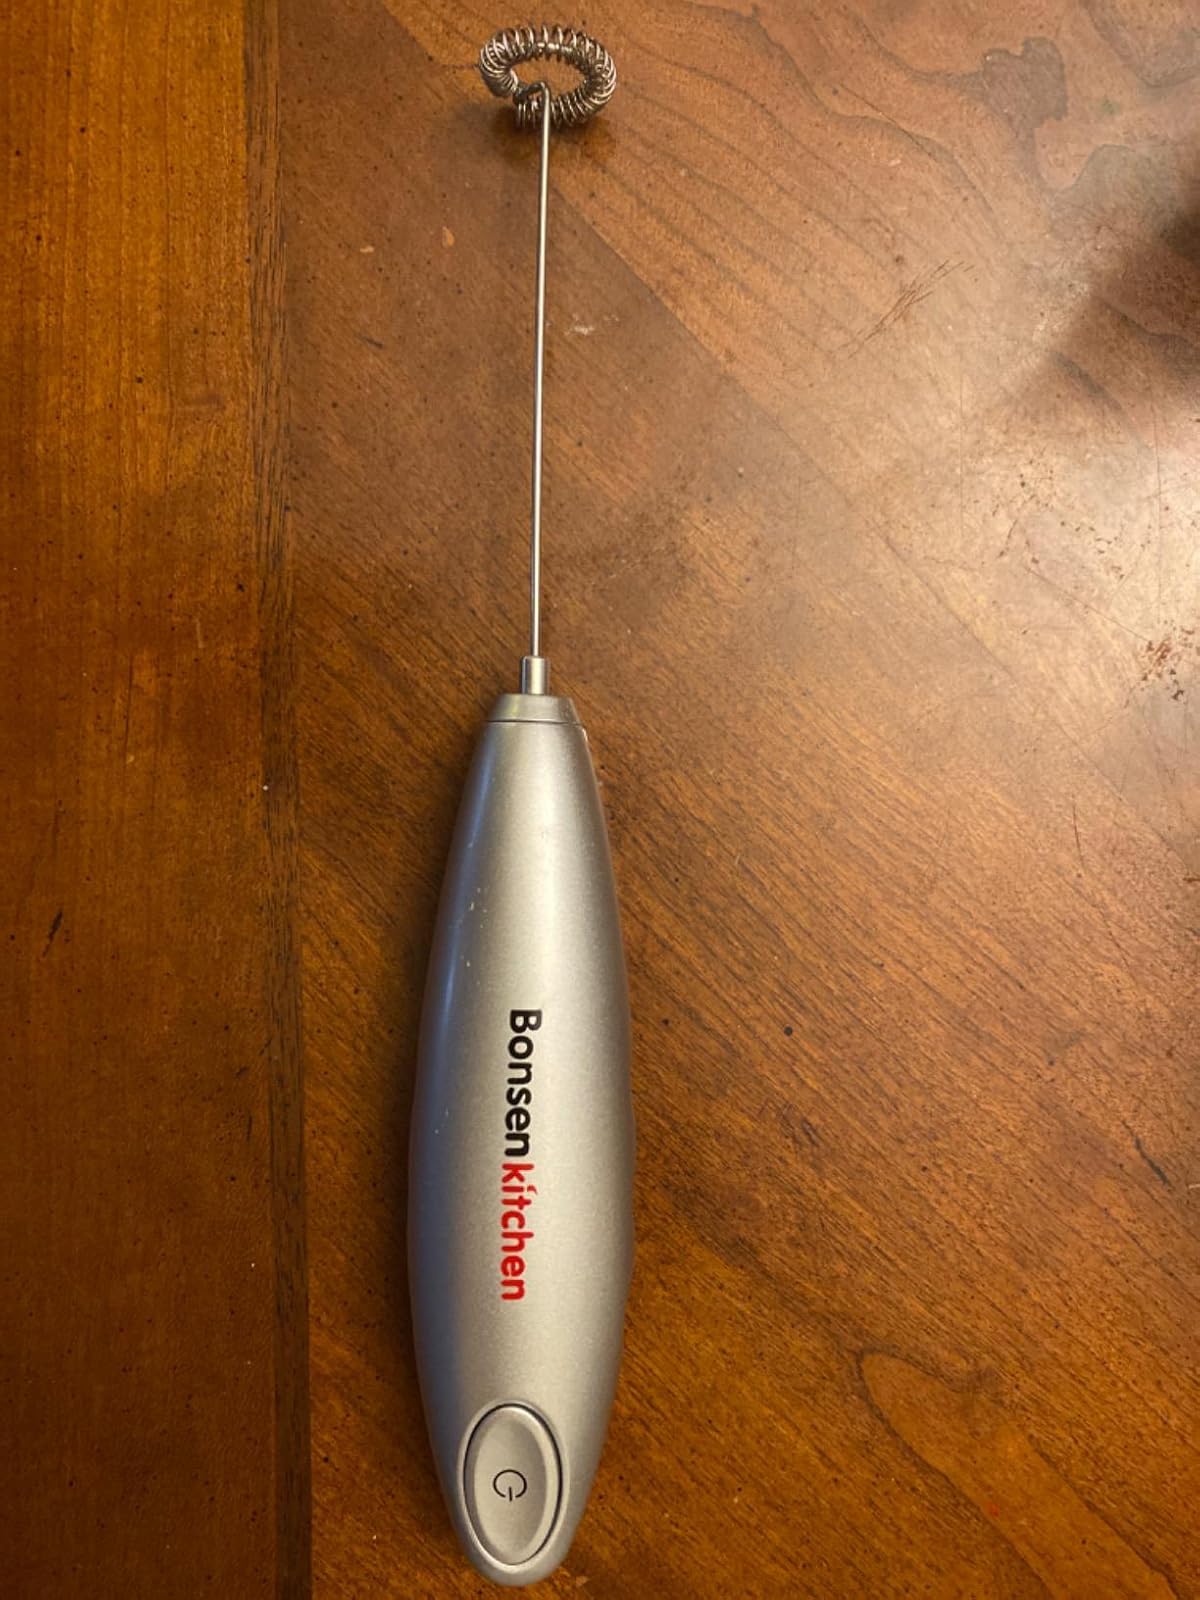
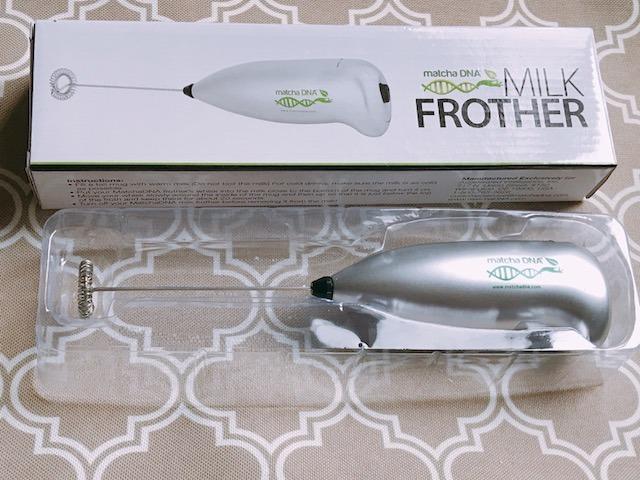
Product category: items_mixer
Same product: no